Don't Look at Me That Way

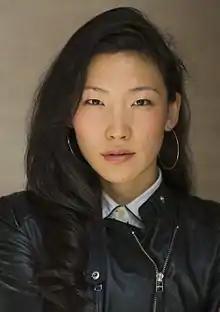
Uisenma Borchu in 2016, leading actress and director

In the film, the director Uisenma Borchu plays a leading role alongside Catrina Stemmer, Josef Bierbichler and Anne-Marie Weisz. The film was rejected by various broadcasters and the film subsidy, and has a very low budget from the University of Television and Film Munich and the Society of Friends and Sponsors of the University of Television and Film in Munich e. V. of €25,000 was made as a diploma film.